Mickey Rooney

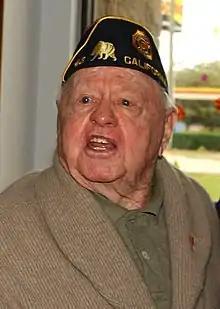
Rooney in 2006

At the time of his death (April 6, 2014), Rooney was married to his eighth wife, Jan Chamberlin Rooney, although they had separated in June 2012. He had 9 children and 2 stepchildren, as well as 19 grandchildren and several great-grandchildren.